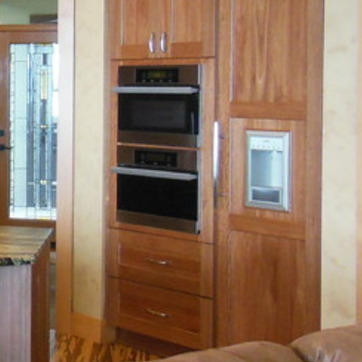
Material: metal